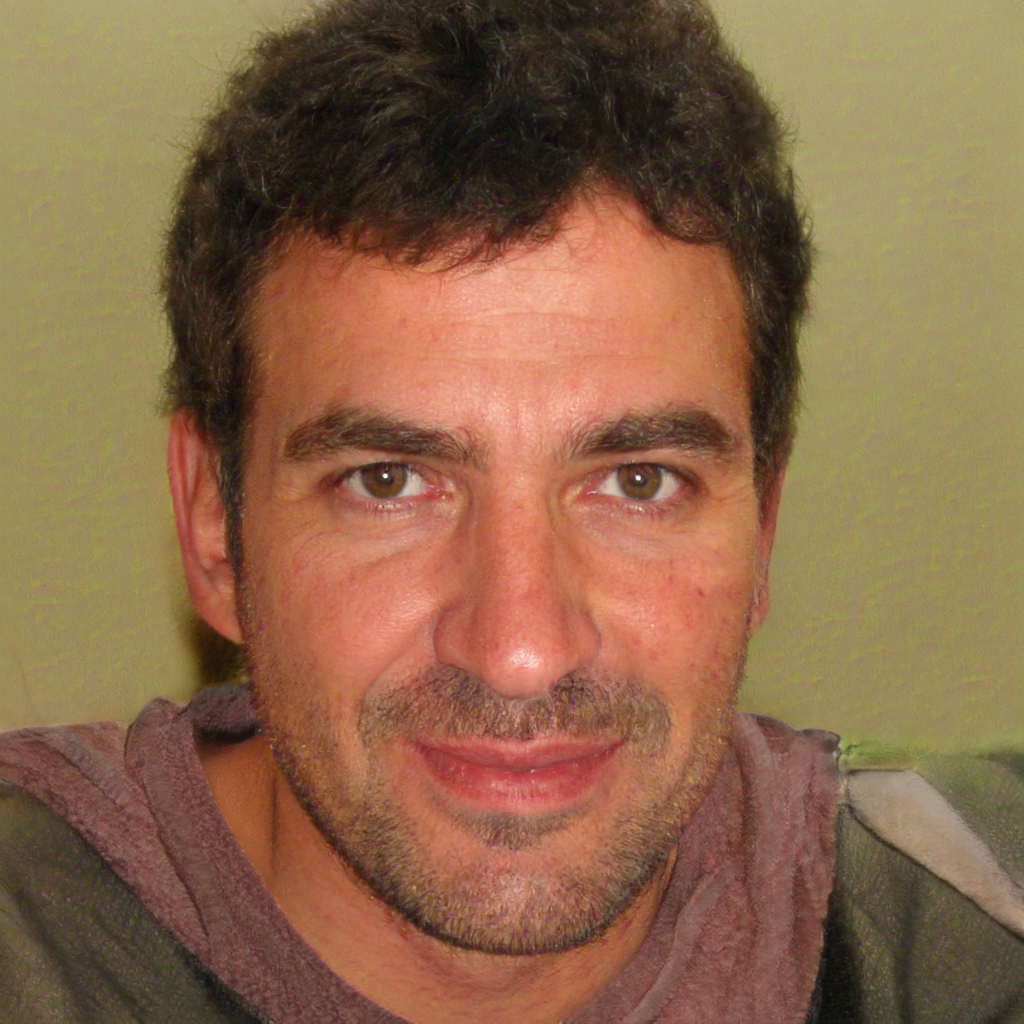
Label: No Watermark